Reading Regional Airport

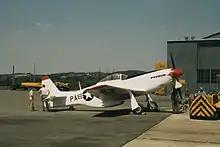
F-51D of the 148th Fighter Squadron, Pennsylvania ANG in 1957

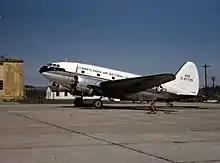
Curtiss C-46D-10-CU 44-77715 at Spaatz Field, 140th Aeromedical Transport Squadron, Pennsylvania ANG in 1957

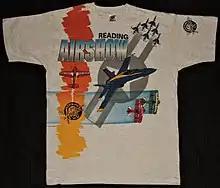
1993 Reading Airshow T-shirt featuring U.S Navy Blue Angels and the U.S. Air Force Thunderbird's

Opened as a civil airport in April 1938, Reading Airport was used by the United States Army Air Forces First Air Force as a training airfield during World War II.